Sarcopterygii

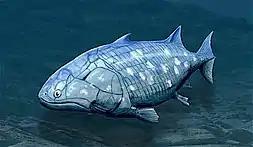
"Guiyu oneiros", the earliest-known bony fish, lived during the Late Silurian, 419 million years ago). It has the combination of both ray-finned and lobe-finned features, although analysis of the totality of its features places it closer to lobe-finned fish.

Early lobe-finned fishes are bony fish with fleshy, lobed, paired fins, which are joined to the body by a single bone. The fins of lobe-finned fishes differ from those of all other fish in that each is borne on a fleshy, lobelike, scaly stalk extending from the body that resembles a limb bud. The scales of sarcopterygians are true scaloids, consisting of lamellar bone surrounded by layers of vascular bone, cosmine (similar to dentin), and external keratin. The physical structure of tetrapodomorphs, fish bearing resemblance to tetrapods, provides valuable insights into the evolutionary shift from aquatic to terrestrial existence. Pectoral and pelvic fins have articulations resembling those of tetrapod limbs. The first tetrapod land vertebrates, basal amphibian organisms, possessed legs derived from these fins. Sarcopterygians also possess two dorsal fins with separate bases, as opposed to the single dorsal fin in ray-finned fish. The braincase of sarcopterygians primitively has a hinge line, but this is lost in tetrapods and lungfish. Early sarcopterygians commonly exhibit a symmetrical tail, while all sarcopterygians possess teeth that are coated with genuine enamel.